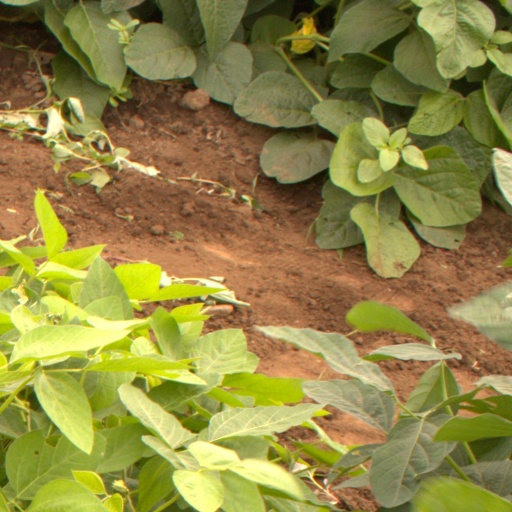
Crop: soybean